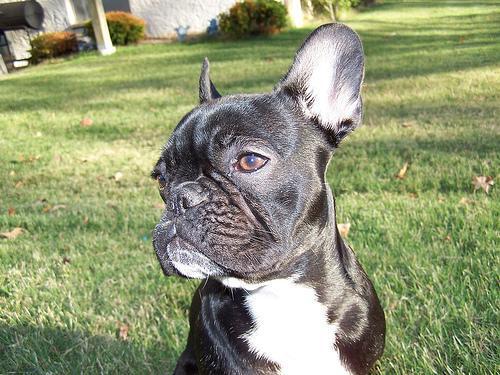
French_bulldog